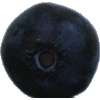
Label: Blueberry 1